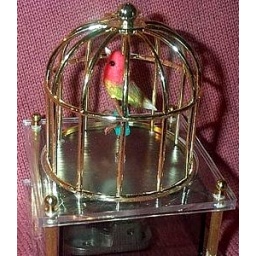
bird music box in cage